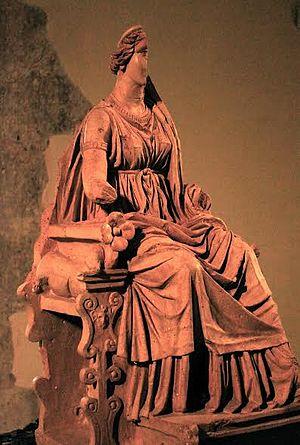
Angitia est une divinité italique, puis romaine, associée à la guérison et à la sorcellerie et liée aux serpents.